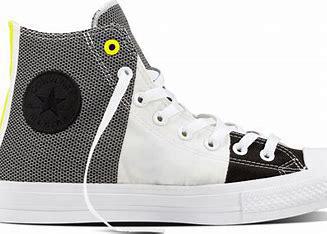
Brand: Converse
Model: Chuck Taylor All Star Ii